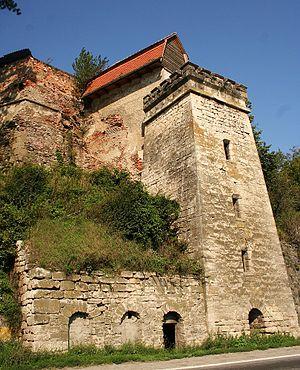
Boiţa est une commune roumaine située dans le județ de Sibiu dans la région de Transylvanie.